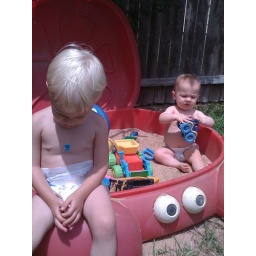
Jojo and Levi in the sand box